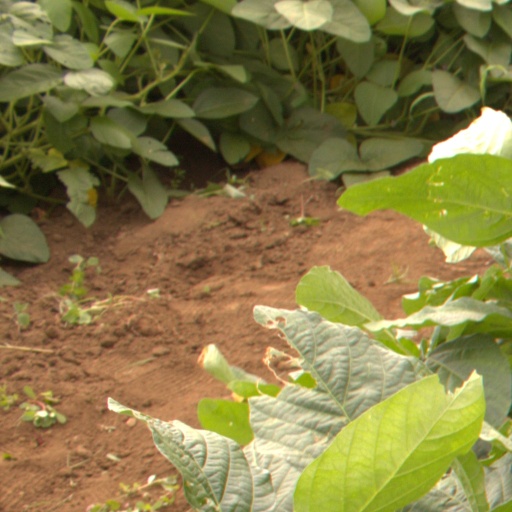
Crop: soybean